Tampines

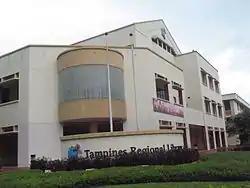
Old Tampines Regional Library

The population distribution of Tampines in 2024 demonstrates a balanced age structure. There is a higher population concentration among younger and middle-aged groups, with males and females both peaking around the 30 to 34 age range at 4.67% and 4.81% of the population respectively.